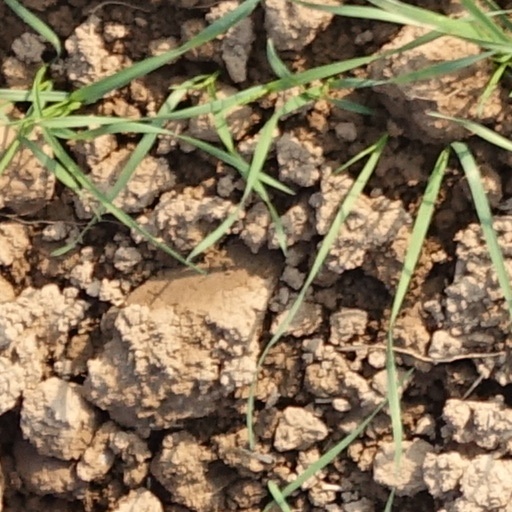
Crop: wheat